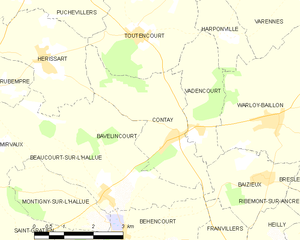
Carte des communes françaises Contay